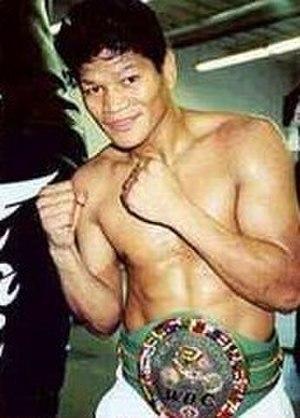
Luisito Espinosa est un boxeur philippin né le 26 juin 1967 à Manille.